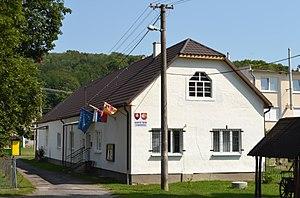
Ľuboriečka est un village de Slovaquie situé dans la région de Banská Bystrica.